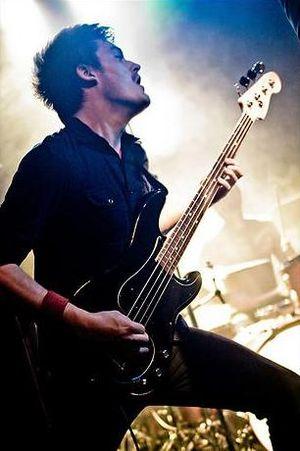
Poison the Well est un groupe américain de punk hardcore expérimental, originaire de Miami, en Floride autrefois signé au label Ferret Music. En 2010, le groupe annonce son inactivité. Le guitariste Ryan Primack et le batteur Chris Hornbrook sont les seuls membres restants de la première formation.